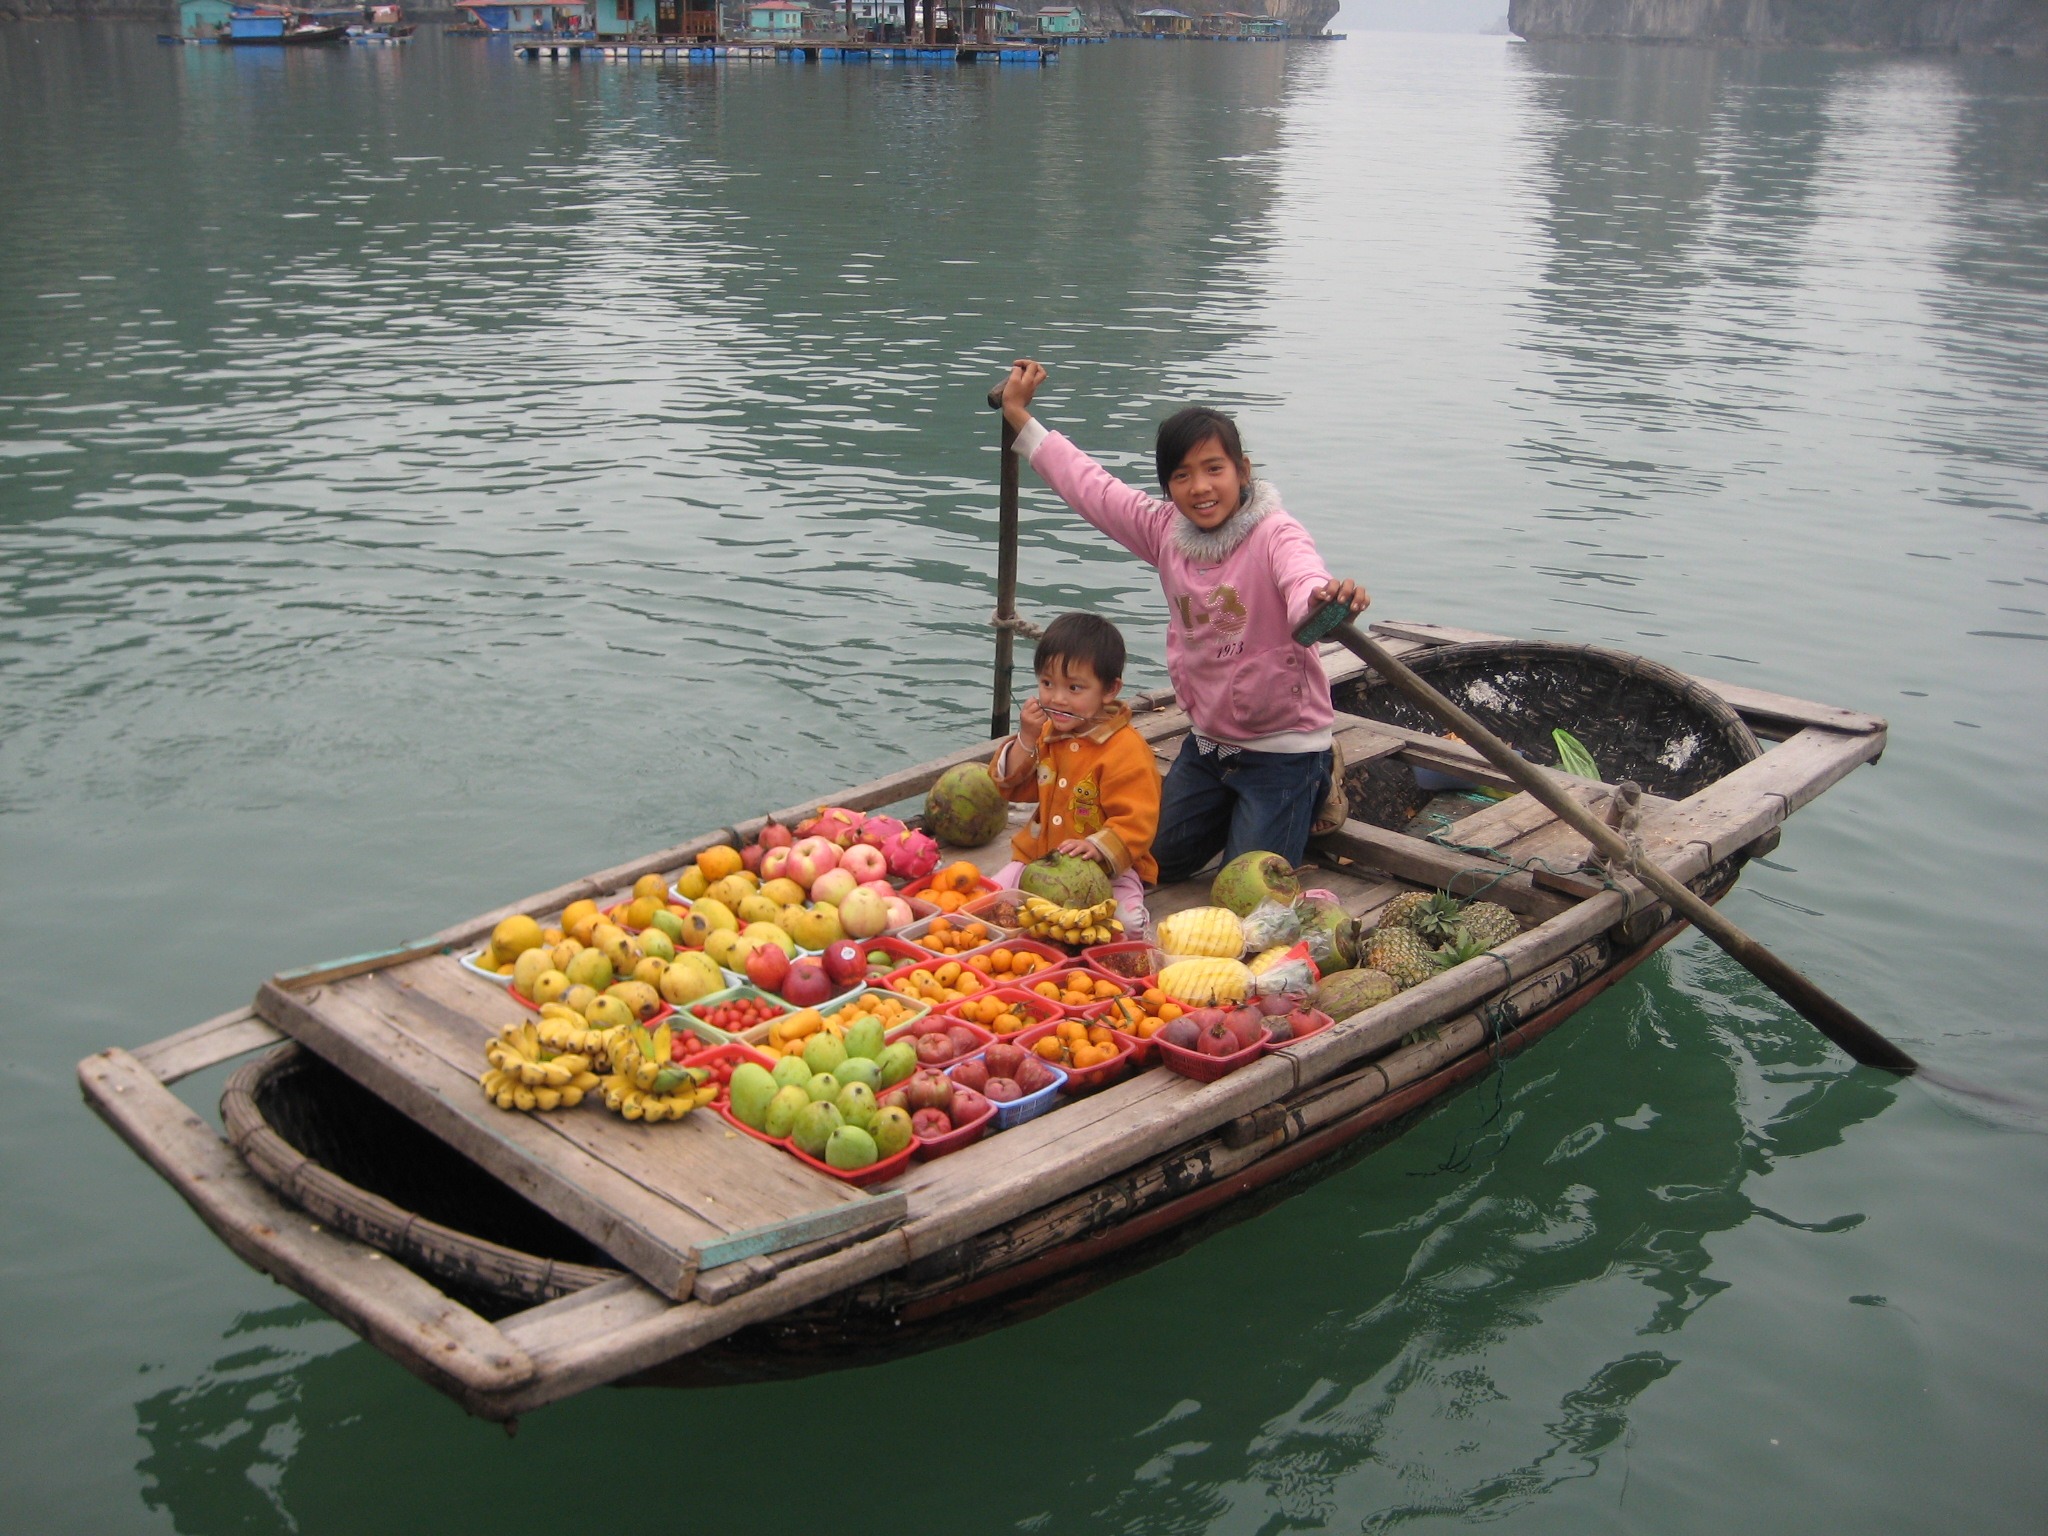
water, boat, canoe, paddle, vehicle, motorboat, outside, boating, boats, ships, watercraft, rowing, vietnam, raft, canoeing, fishing village, dinghy, halong bay, skiff, watercraft rowing, selling fruit